Gleiwitz incident

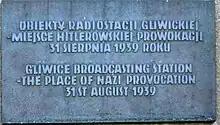
Plaque on site commemorating the incident

The Gleiwitz incident was a part of a larger operation carried out by "Abwehr" and SS forces. Other orchestrated incidents were conducted along the Polish–German border at the same time as the Gleiwitz attack, such as a house burning in the Polish Corridor and spurious propaganda. The project was called Operation Himmler and comprised incidents intended to give the appearance of Polish aggression against Germany. German newspapers and politicians, including Adolf Hitler, had made accusations against Polish authorities for months before the 1939 invasion of organising or tolerating violent ethnic cleansing of ethnic Germans living in Poland. On 1 September, the day following the Gleiwitz attack, Germany launched "Fall Weiss" (Case White), the strategic plan for the invasion of Poland, which precipitated World War II in Europe. Hitler cited the border incidents in a speech in the Reichstag on the same day, with three of them called very serious, as justification for his invasion of Poland. Hitler had told his generals on 22 August, "I will provide a propagandistic casus belli. Its credibility doesn't matter. The victor will not be asked whether he told the truth".